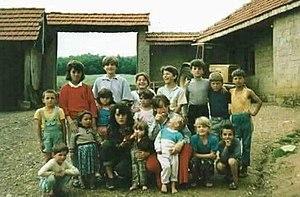
Adem Jashari, né le 28 novembre 1955 à Prekaz est mort le 5 mars 1998 à la suite d'un assaut des forces serbes. Il est un des principaux fondateurs et dirigeant de l'Armée de libération du Kosovo.